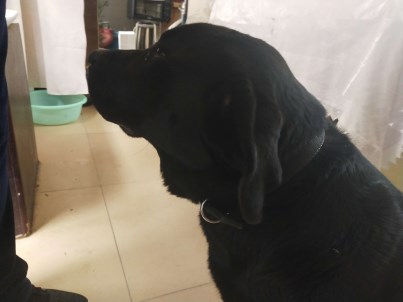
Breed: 3580-n000122-Labrador_retriever